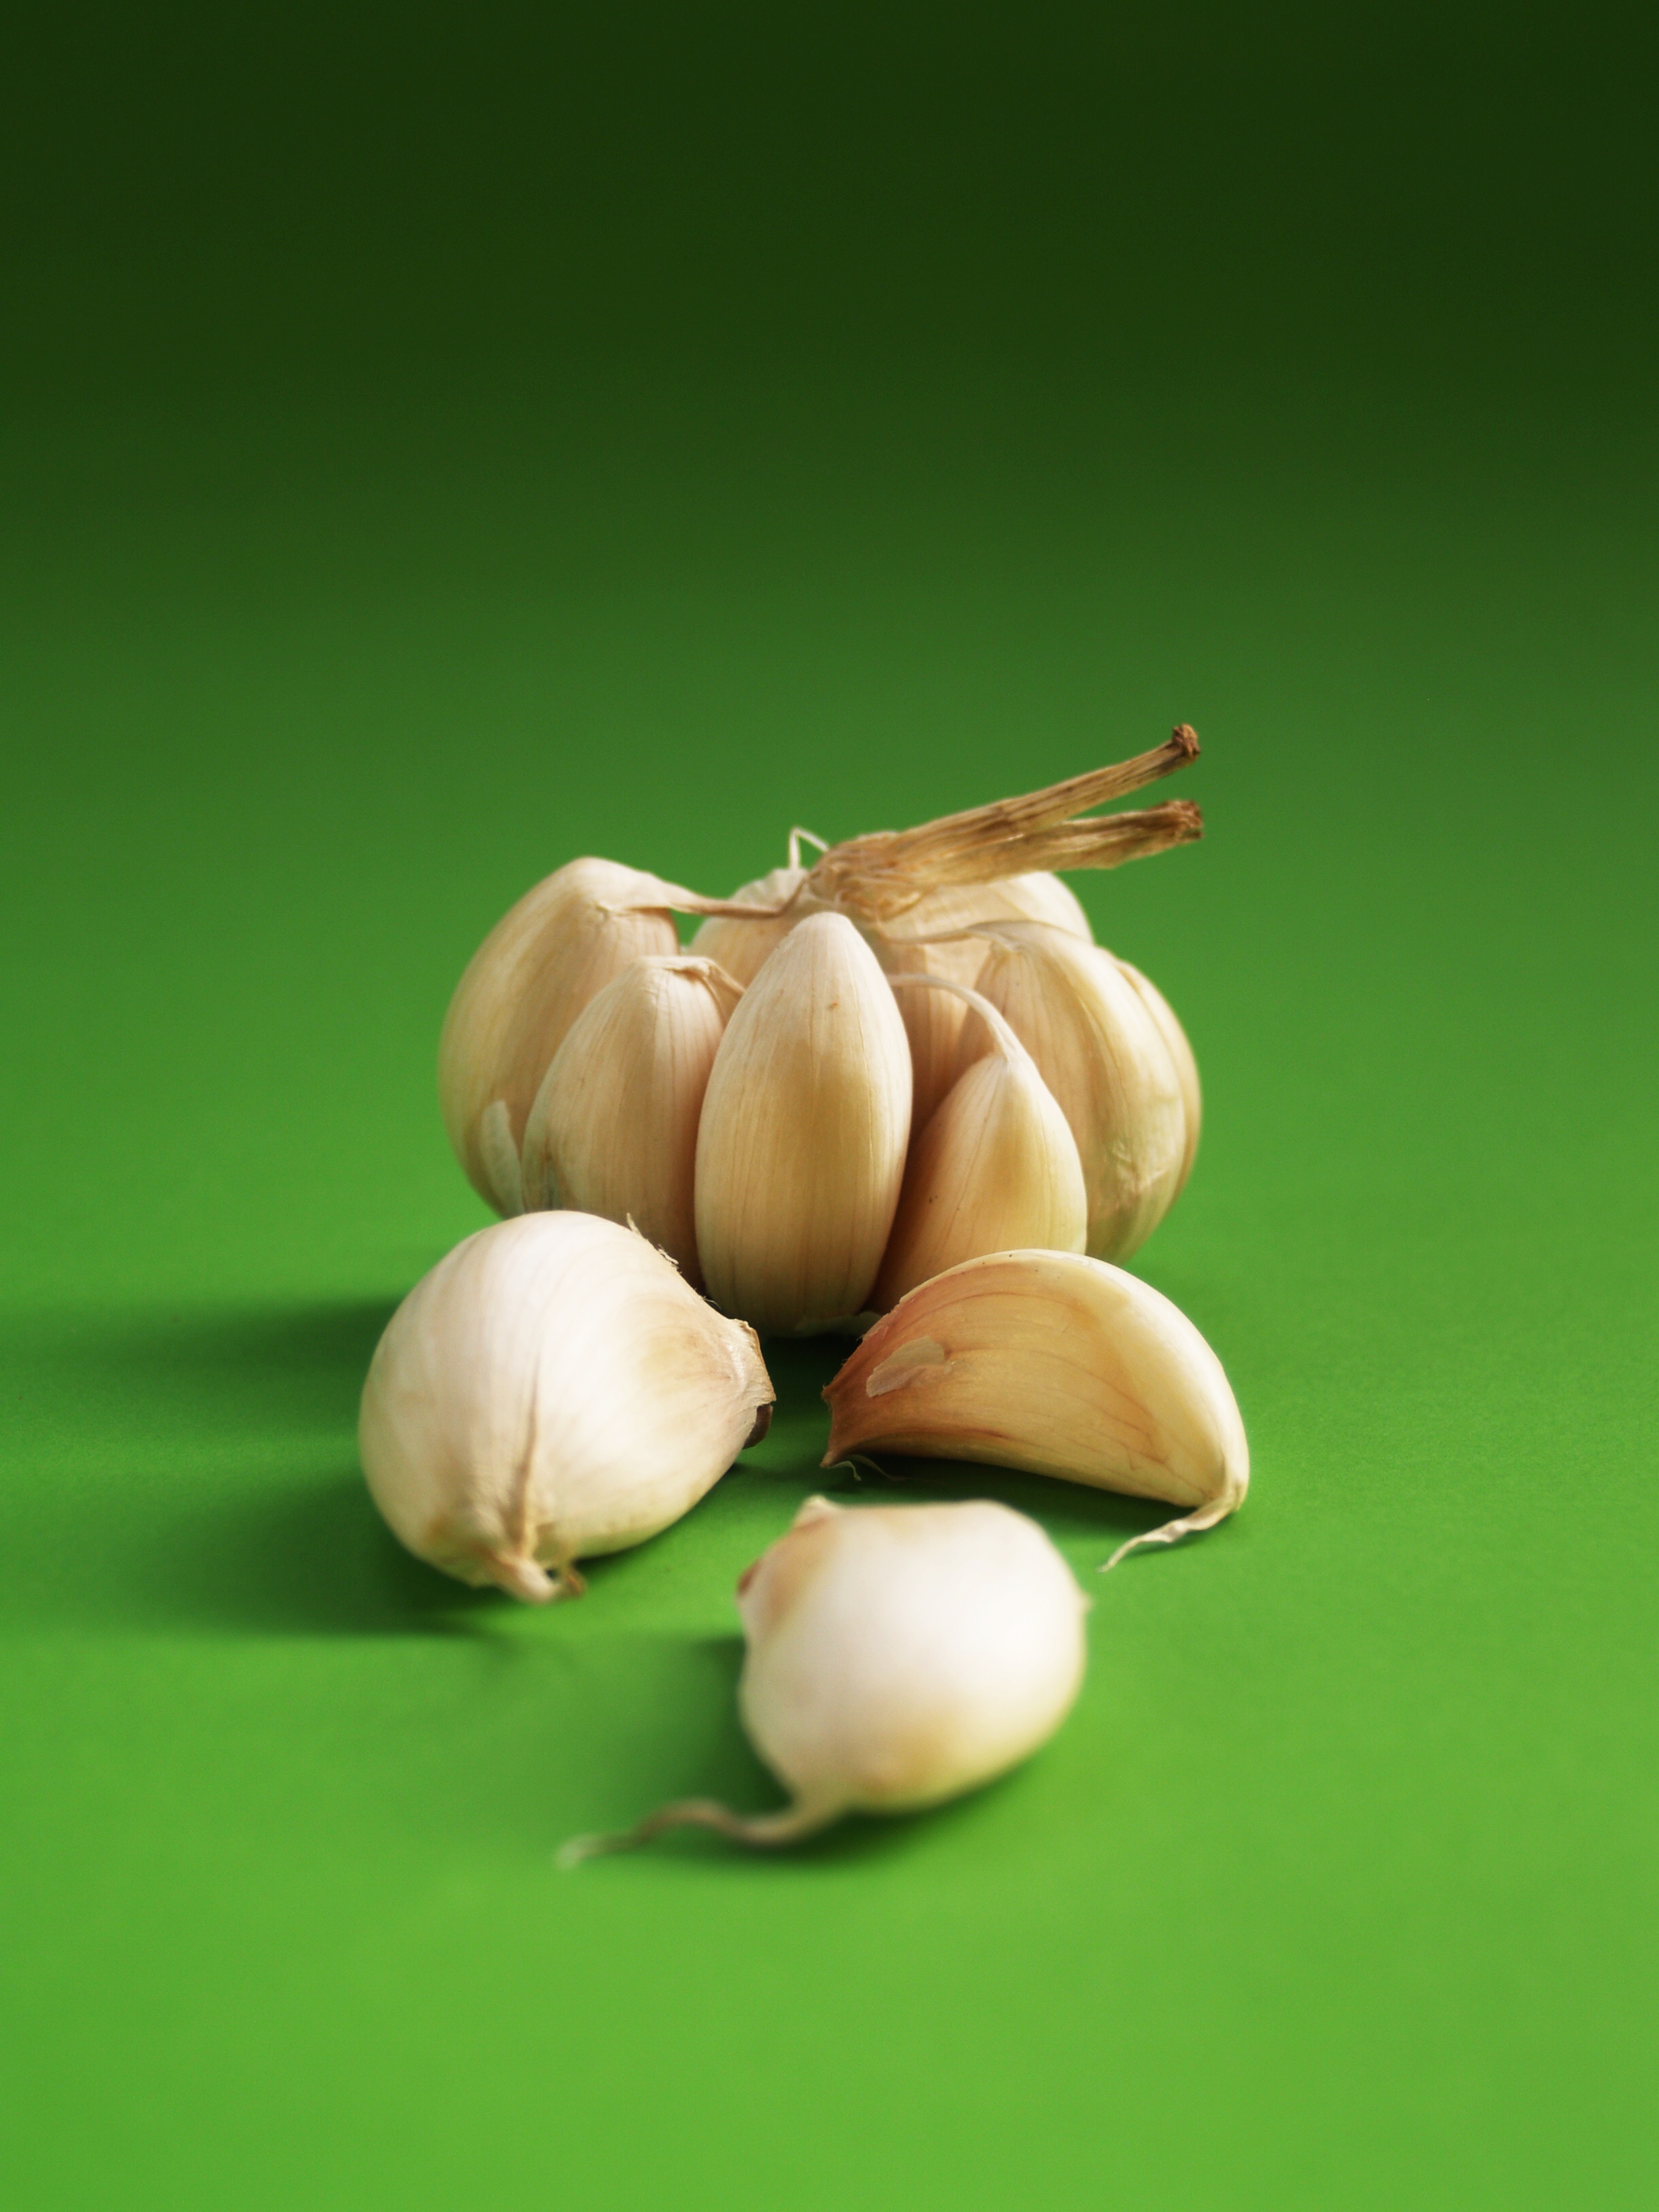
group, plant, white, fruit, leaf, isolated, part, ripe, food, green, spice, harvest, ingredient, garlic, produce, vegetable, bulb, natural, fresh, object, closeup, pink, healthy, life, clove, seasoning, condiment, eating, three, nutrition, spicy, meals, still, vitamins, organic, aromatic, parsley, nobody, flavor, flowering plant, shallot, spiciness, grass family, land plant